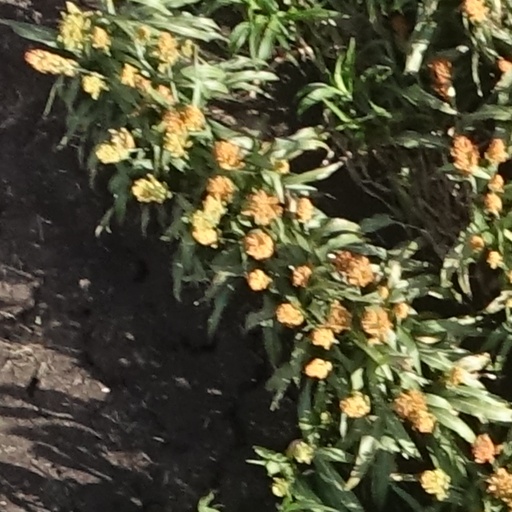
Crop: sorghum